Supayalay

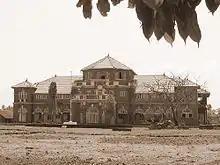
The brick palace in Ratnagiri that Supayalay and the royal family was exiled to

The royal family's reign lasted just seven years when Thibaw Min was defeated in the Third Anglo-Burmese War and forced to abdicate by the British in 1885. On 25 November 1885 they were taken away in a covered carriage, leaving Mandalay Palace by the southern gate of the walled city along the streets lined by British soldiers and their wailing subjects, to the River Irrawaddy where a steamboat called "Thuriya" (Sun) awaited. They were exiled to the remote coastal town of Ratnagiri in India, where they lived for over 30 years. Her sister Supayagyi and the queen mother were sent to Tavoy (now Dawei). She died on 25 June 1912 at Ratnagiri, India.